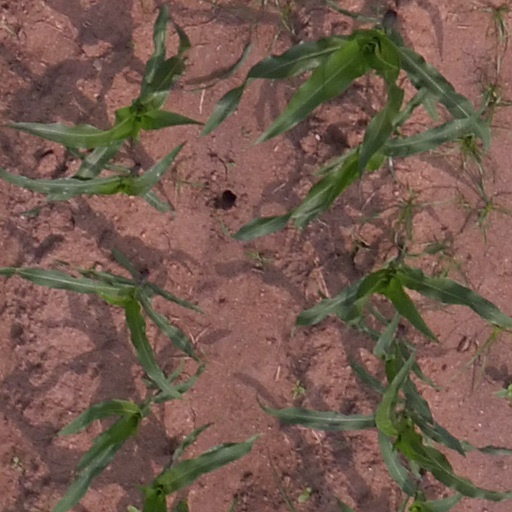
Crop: maize; corn